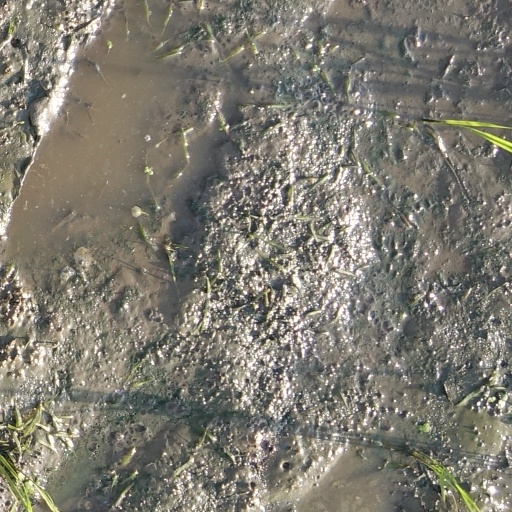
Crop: rice